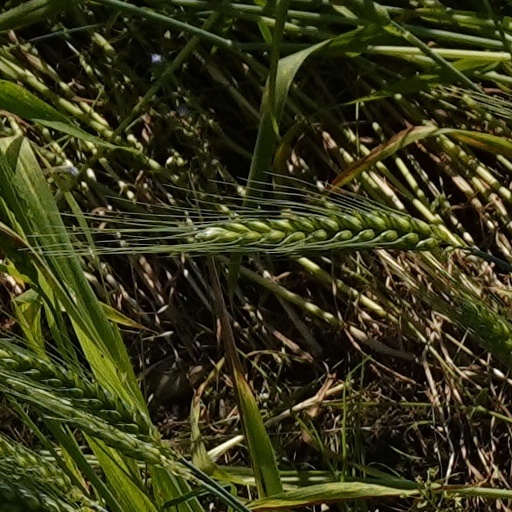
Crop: wheat